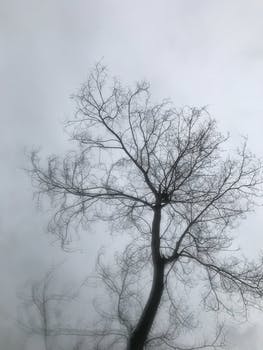
Label: No Watermark